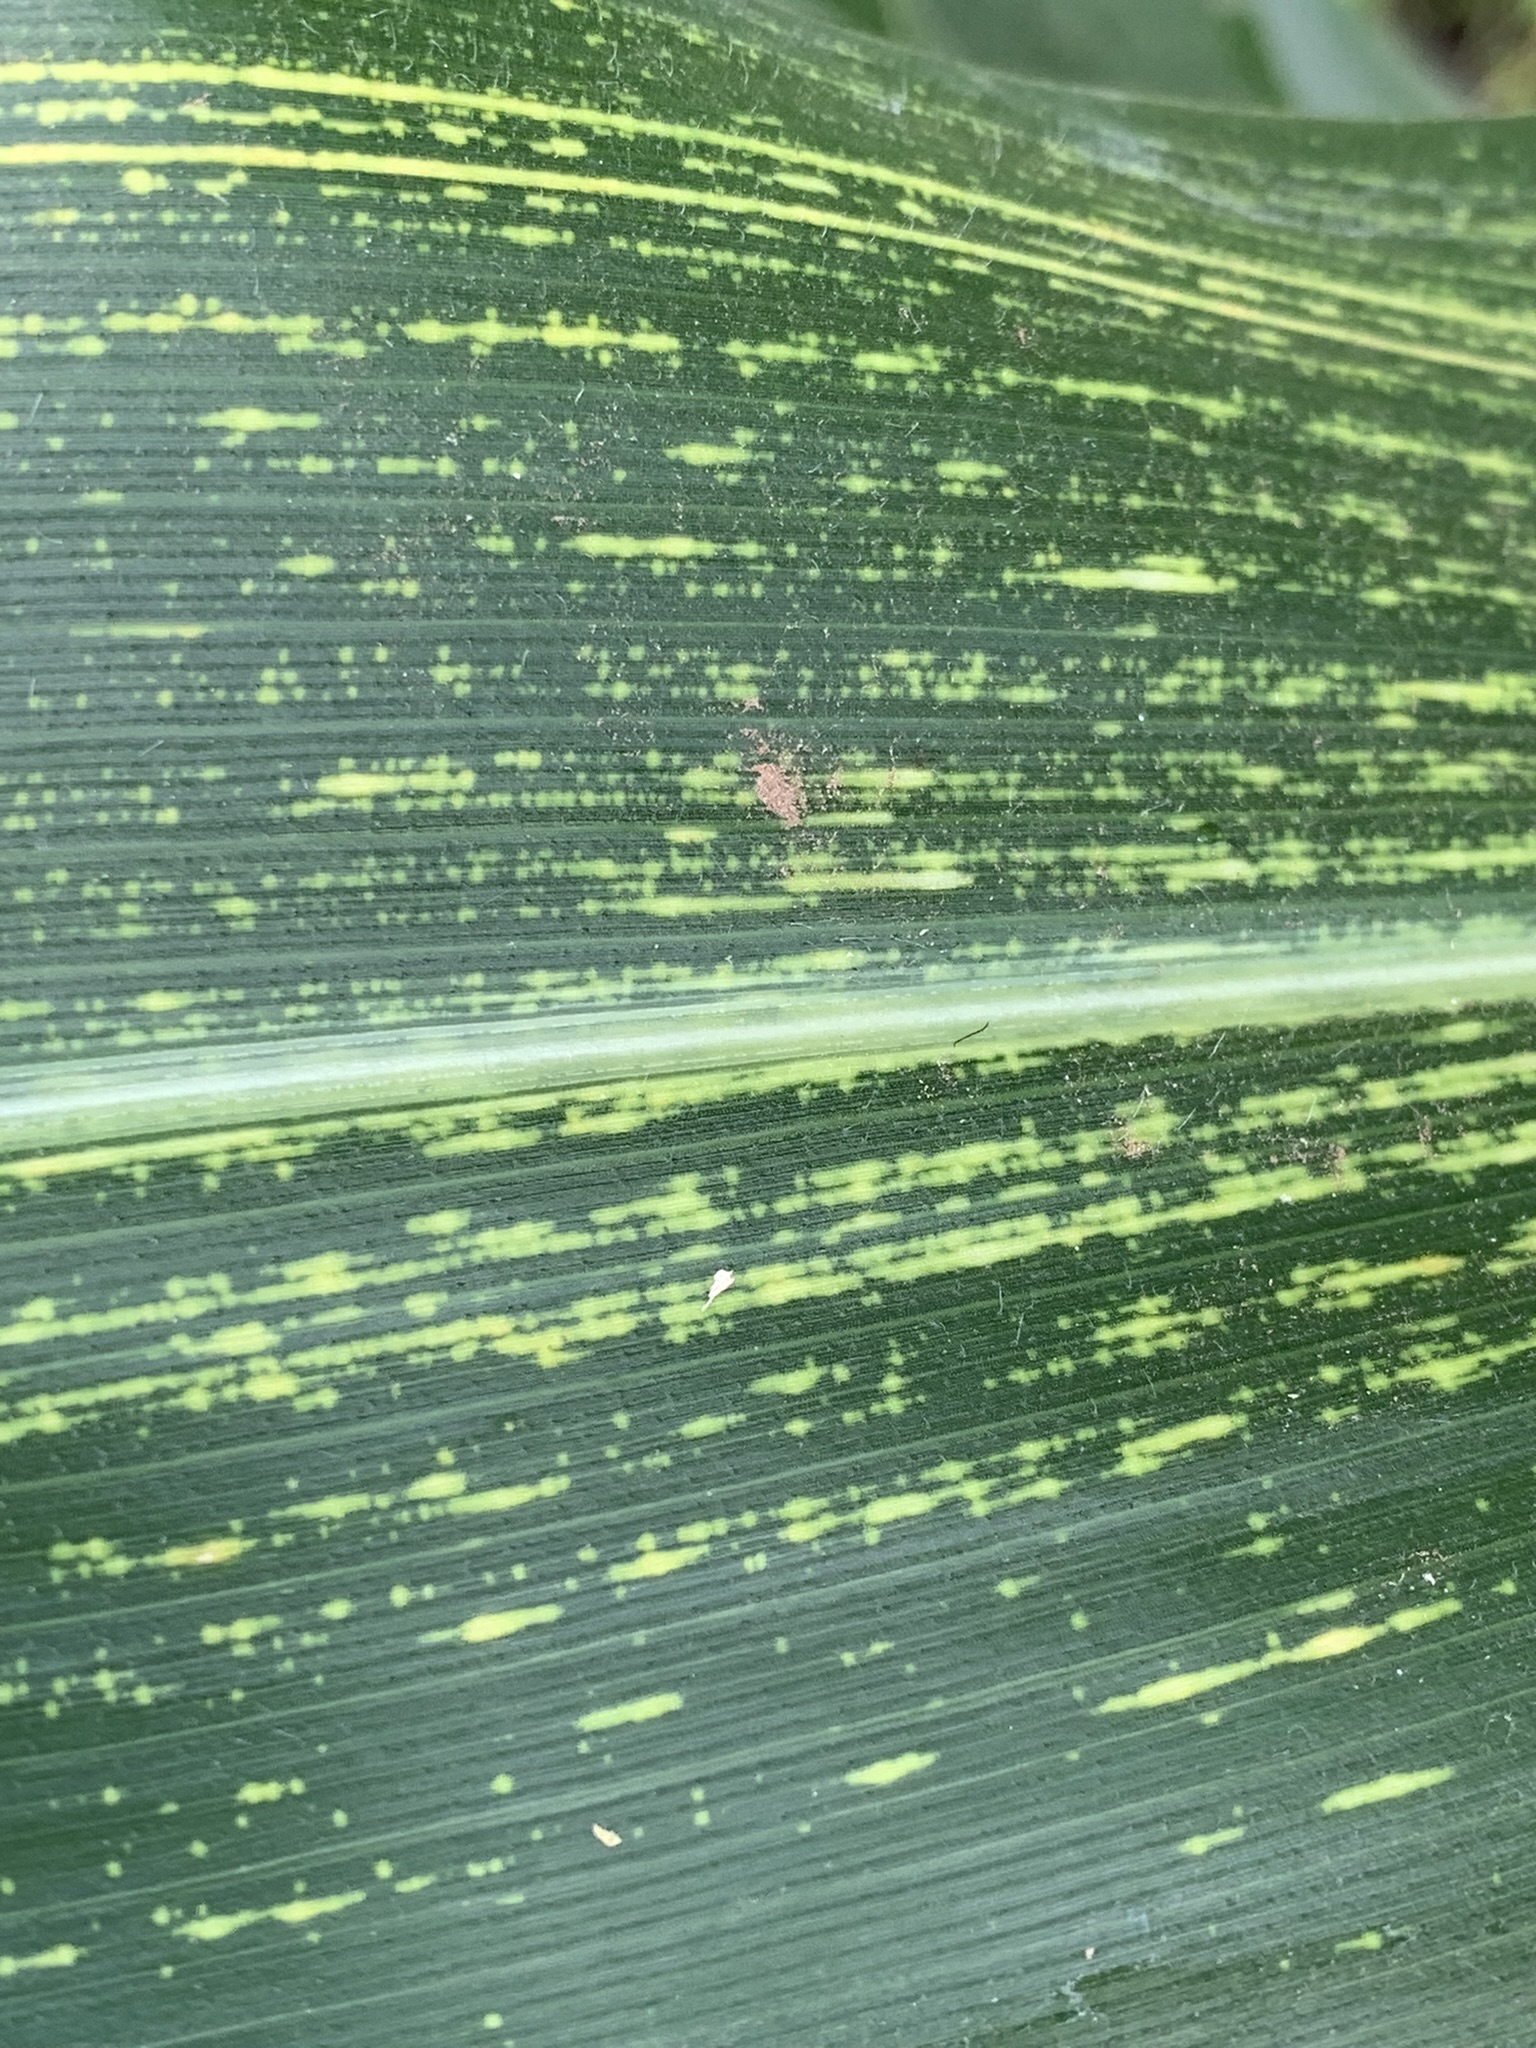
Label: MSV